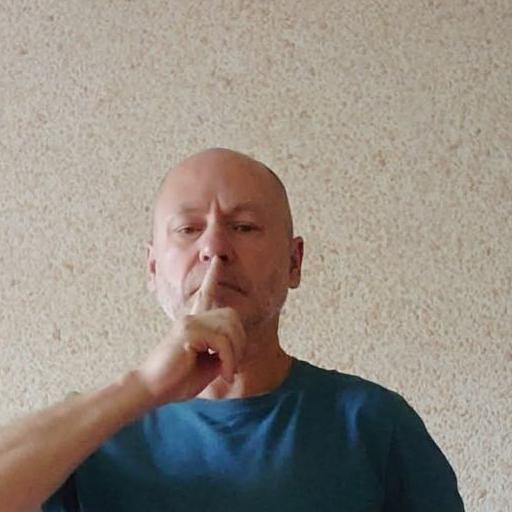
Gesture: mute